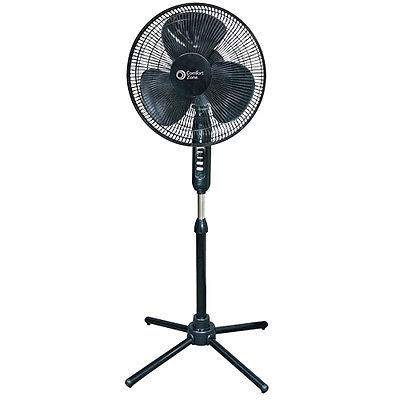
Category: fan